Vulcan!

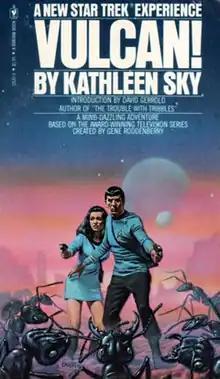

Vulcan! (1978) is a science fiction novel by American writer Kathleen Sky, a tie-in of "". The book is an adaptation of an unproduced spec script by Sky.